Iowa Highway 100

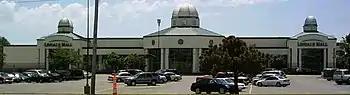
Lindale Mall

Iowa 100 begins at a semi-directional T-Interchange with US 30 / US 218 in southwest Cedar Rapids. The road heads northeast along a highway that roughly outlines the western city limits. It crosses the Cedar River about before it intersects with Edgewood Road NE at a single-point urban interchange. The road heads east towards I-380. At I-380, the mainline of Iowa 100 passes high above the interstate. Collector-distributor lanes (C-D lanes) for each highway intersect at an intermediate level between the highways. East of the volleyball interchange, the C-D lanes of Iowa 100 intersect Center Point Road NE before rejoining the mainline at the end of the highway.